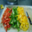
Label: sweet_pepper